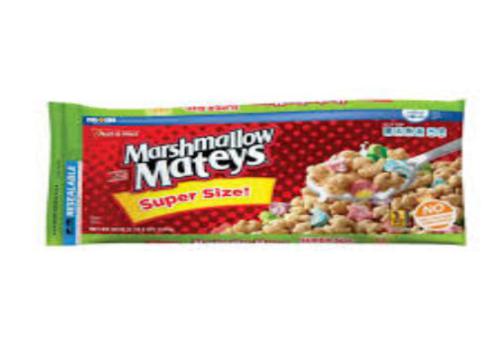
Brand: marshmallow mateys
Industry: Food